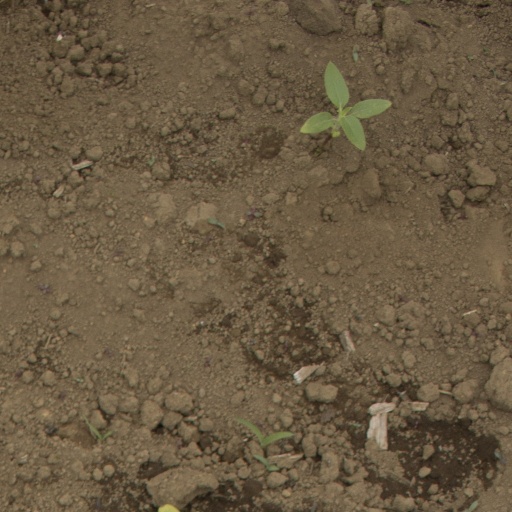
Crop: Jerusalem artichoke